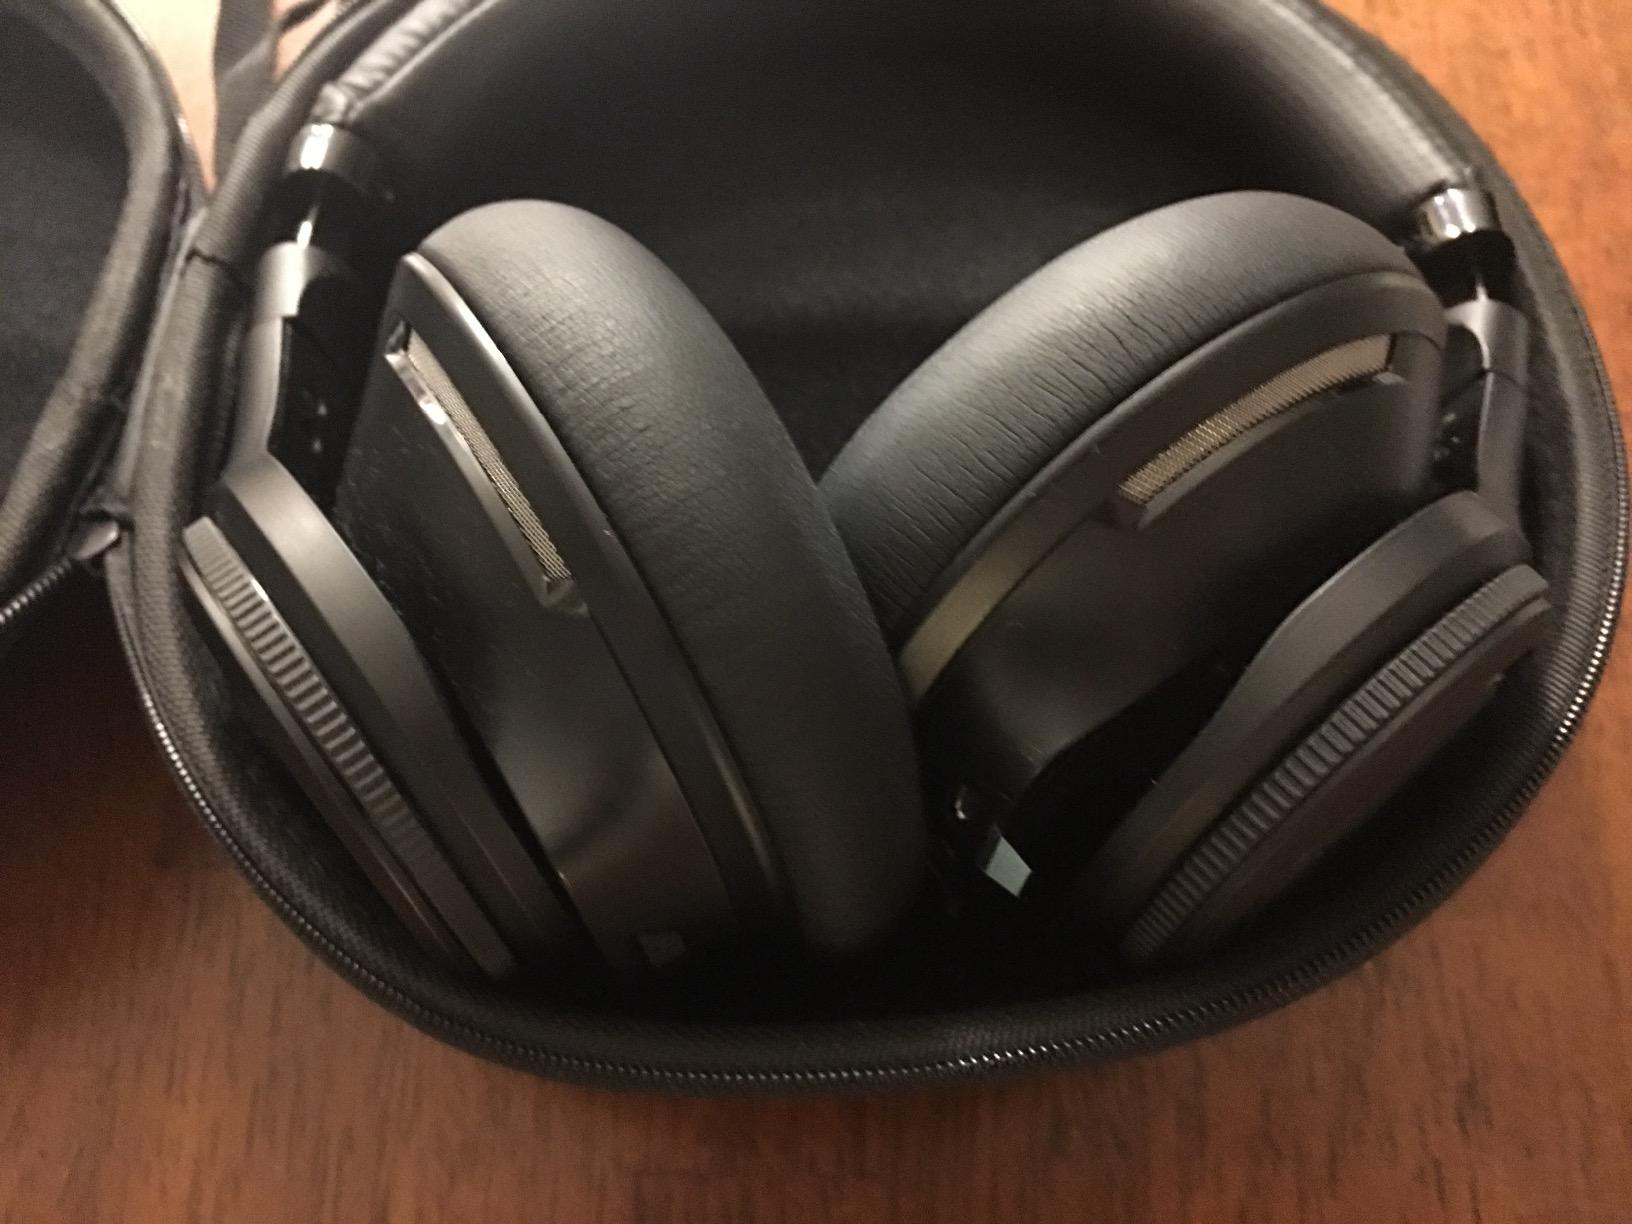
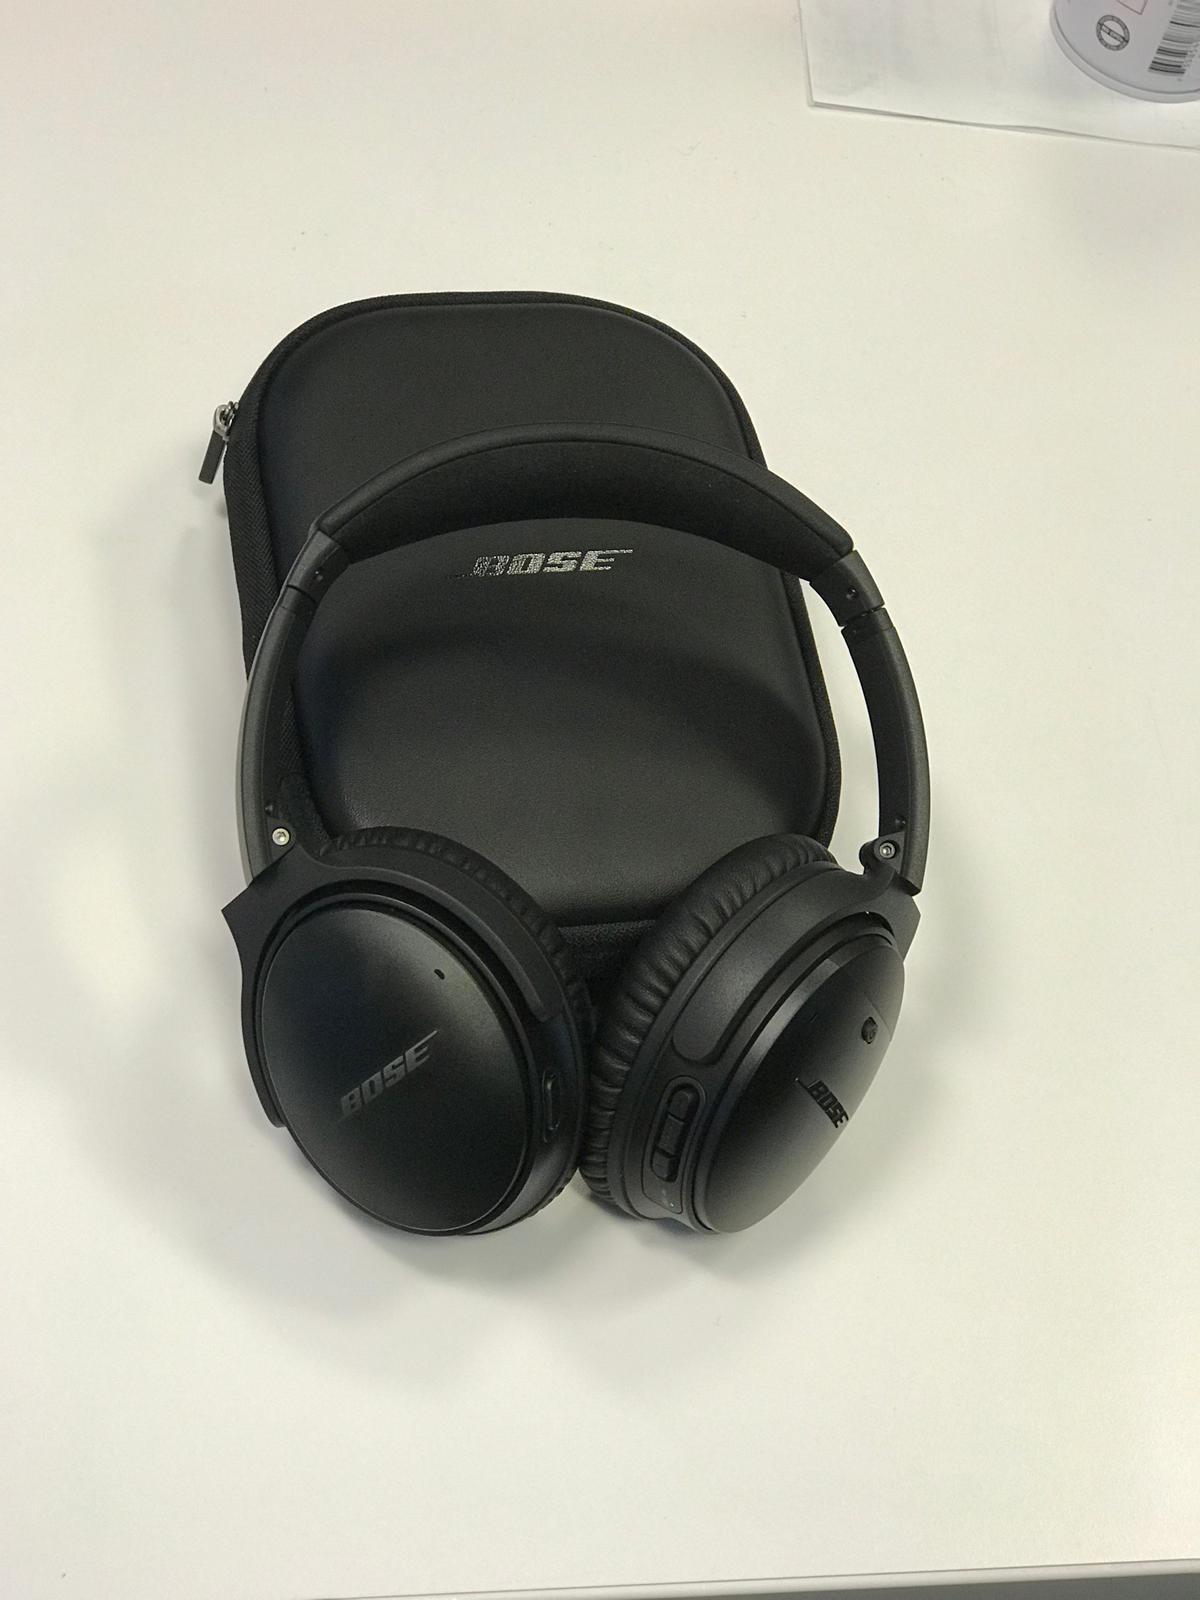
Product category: headphones
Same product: no